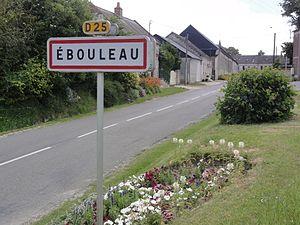
Ébouleau (Aisne) city limit sign
Ébouleau est une commune française située dans le département de l'Aisne, en région Hauts-de-France.